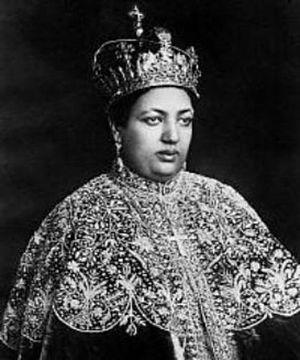
Menen Asfaw est une impériatrice consort de l'empire d'Éthiopie, mariée à l'empereur Haïlé Sélassié Iᵉʳ. Née le 3 avril 1891 dans le Wollo, elle est décédée à Addis-Abeba le 15 février 1962.